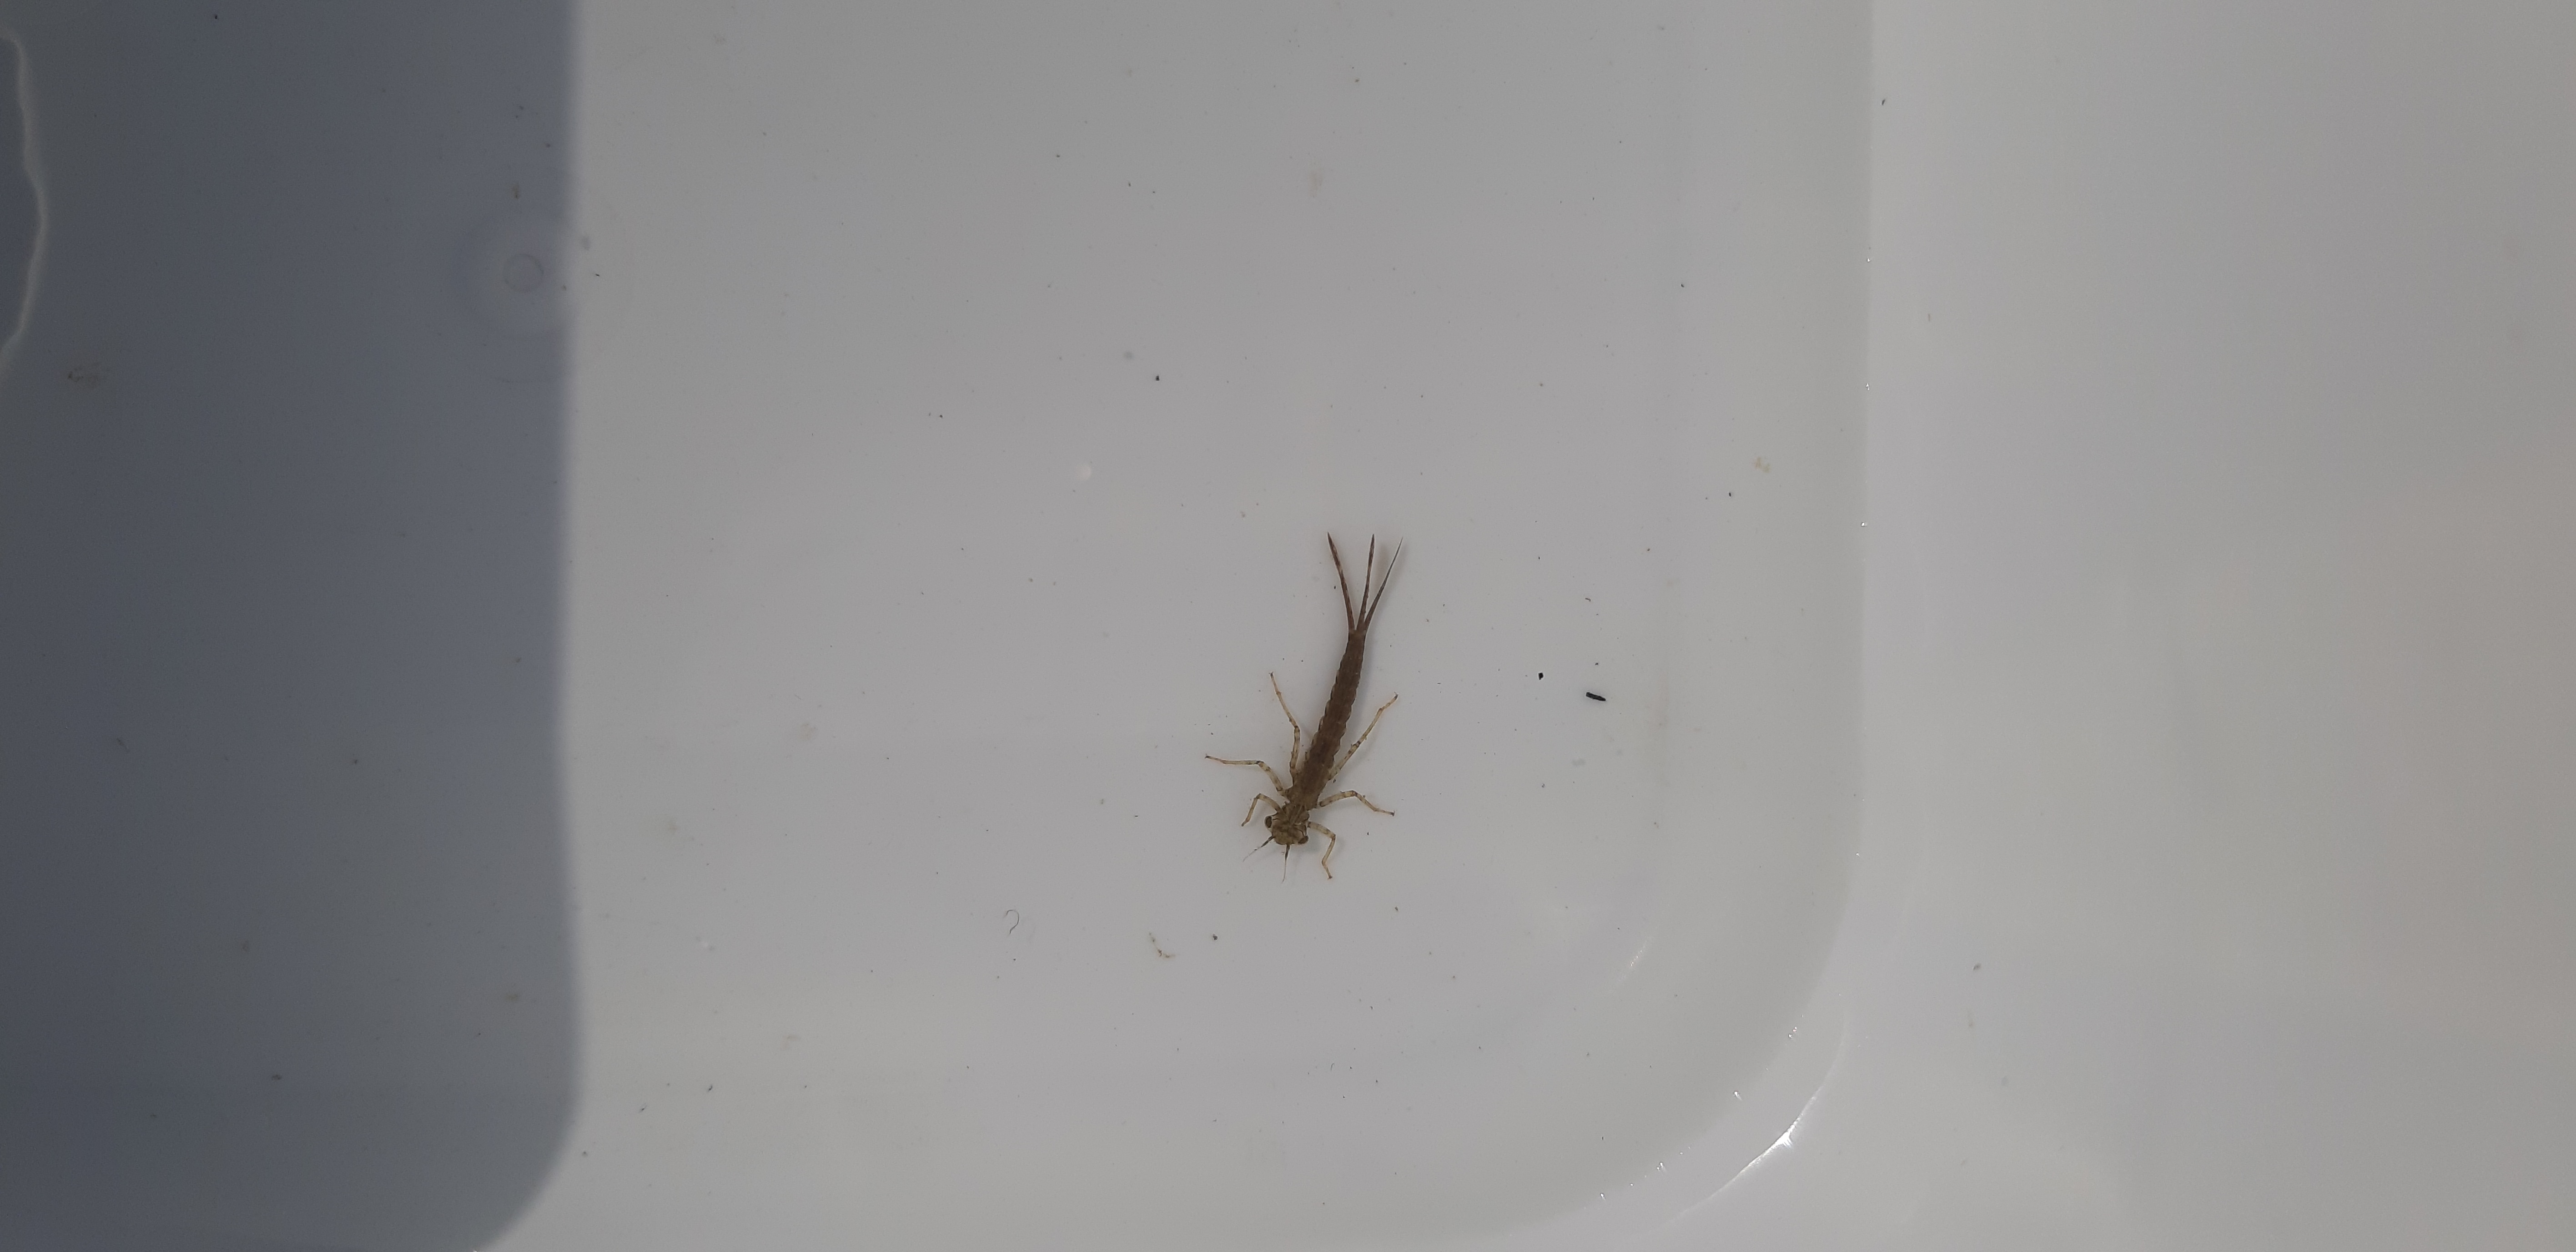
Macroinvertebrate group: damselflies